Westwood rim

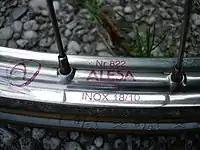
Stainless steel Westrick rim

Raleigh Bicycle Company developed a variation that combined the rod braking surfaces of Westwood rims with flat sides for caliper braking. It has been called "Raleigh Pattern" and "Westrick". They are noted for their strength, and there is also a Schwinn Bicycle Company copy of this design.